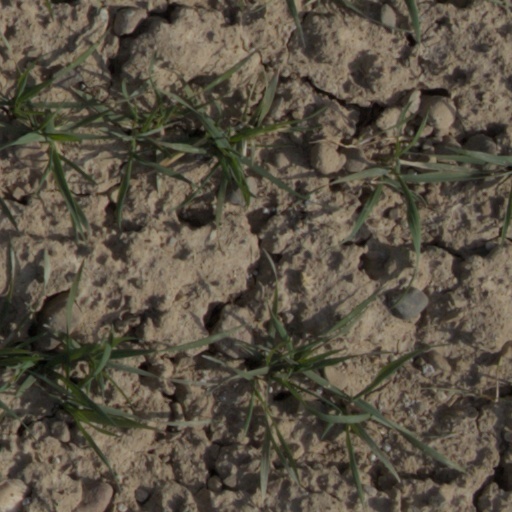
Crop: wheat